Dew Tour

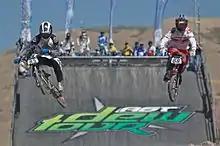
BMX Dew Tour 2007 in Salt Lake City, Utah.

The tour was announced in late 2004, and made its debut in Louisville, KY in June 2005. The tour then made stops in Denver, Portland, Oregon, and San Jose, California, and wrapped up its inaugural season in Orlando, Florida, in October that year. In its first year, the tour was a major success and returned to those five cities in 2006.